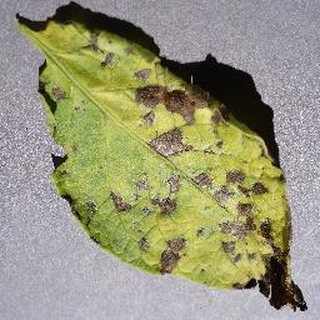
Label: potato_early_blight